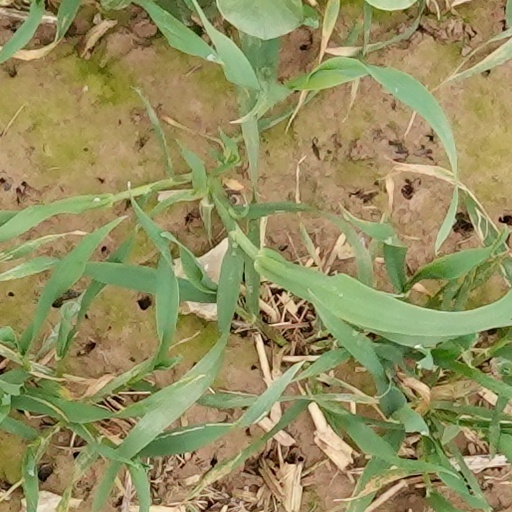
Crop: wheat